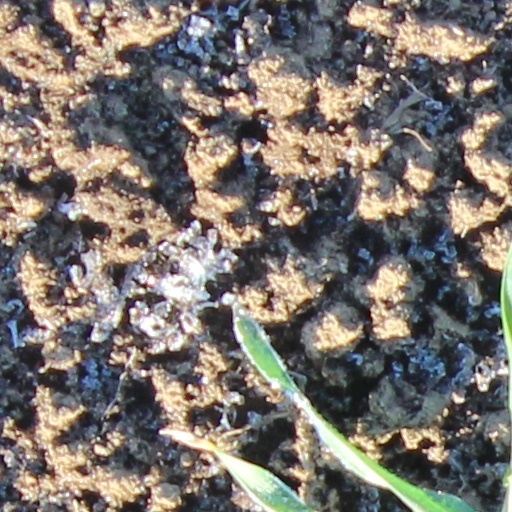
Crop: wheat